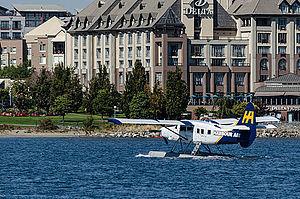
L'Aéroport du Port de Victoria est un hydroaérodrome situé dans le havre de Victoria, Colombie-Britannique, Canada.